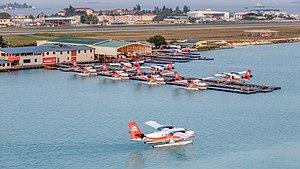
Trans Maldivian Airways est une compagnie aérienne privée dont le siège basé à l'aéroport international de Velana à Malé, aux Maldives.